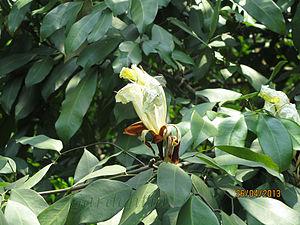
Baikiaea est un genre de plantes dicotylédones de la famille des Fabaceae, sous-famille des Caesalpinioideae, originaire d'Afrique, qui comprend sept espèces acceptées.